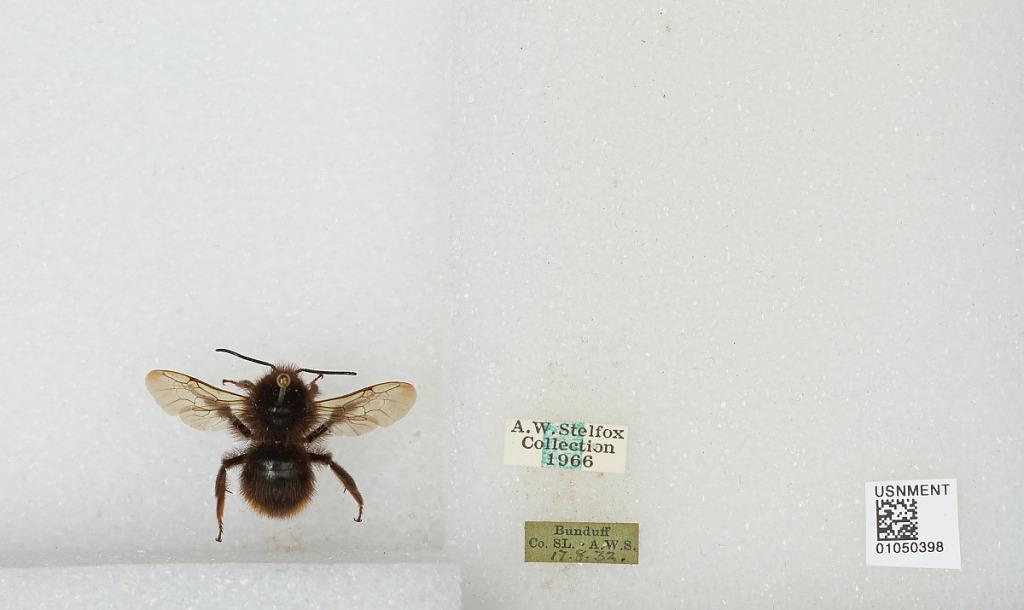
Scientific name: Bombus sp.
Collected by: A. Stelfox
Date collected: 1932-8-17
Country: Ireland
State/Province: Sligo
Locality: Bunduff
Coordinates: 54.4478, -8.4272